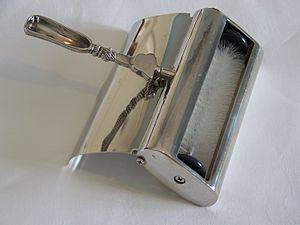
Un ramasse-miettes est un ustensile ménager destiné à ramasser les miettes disséminées sur une nappe.